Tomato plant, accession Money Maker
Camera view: tilt-top (135 deg); turntable rotation: 120 degrees
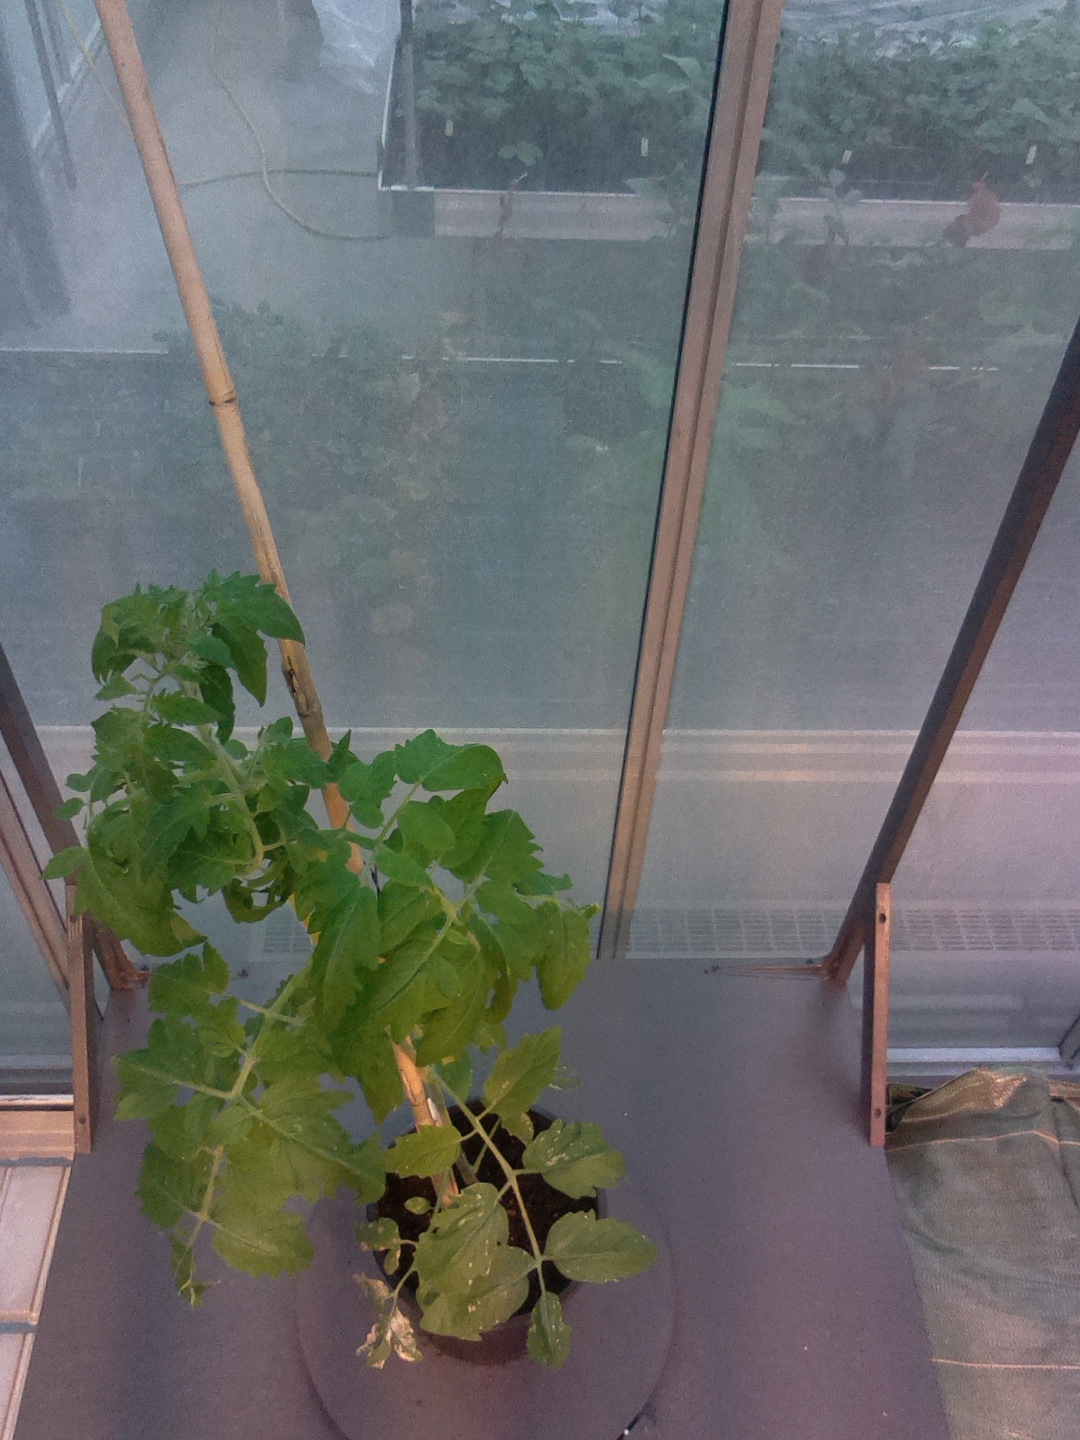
BBCH growth stage 54: 4 inflorescences visible